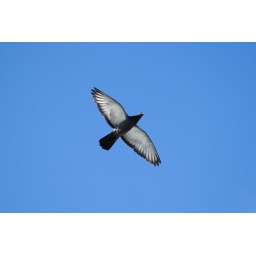
A flying pigeon caught in air.